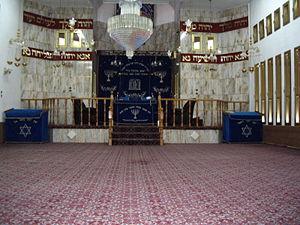
Intérieur de la kenessa karaïte du moshav Matzliah.
Matzliah est un moshav d'ouvriers dans la Shéphélah, situé à 2 kilomètres au sud de Ramla. Il appartient au Mouvement des moshavim, dans la circonscription régionale de Guezer. La superficie du moshav est d'environ 2000 mètres carrés, et sa population s'élevait en janvier 2004 à 1000 habitants, et à 1200 en 2007.
Le Karaïsme est un courant du judaïsme scripturaliste, car fondé sur la seule Miqra, c'est-à-dire la Bible hébraïque et le refus de la Loi orale. Il est donc en opposition au judaïsme rabbinique. Ses adhérents sont appelés les juifs karaïtes